Before Watchmen

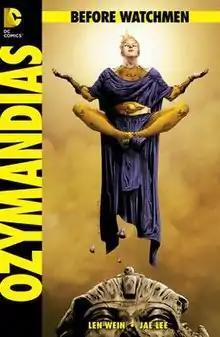
"Before Watchmen: Ozymandias" artwork by Jae Lee

Before Watchmen is a series of comic books published by DC Comics in 2012. Acting as a prequel to the 1986 12-issue "Watchmen" limited series by writer Alan Moore and artist Dave Gibbons, the project consists of eight limited series and one one-shot (though two were planned) for a total of 37 issues.